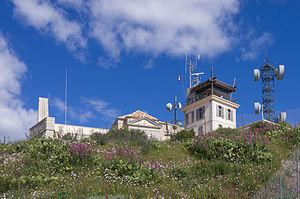
Fort Richelieu. Actuellement une station radar dédiée à la surveillance maritime. Sète, Hérault, France.
Sète — écrit Cette jusqu'en 1927 — est une commune française située dans le département de l'Hérault en région Occitanie. Elle appartient à la communauté d'agglomération Sète Agglopôle Méditerranée.